Priory Palace

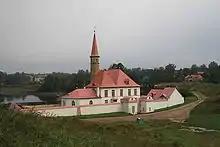
Priory Palace

The researchers note the precision of the layout of the Priory, the original composition, and the characteristic refusal of symmetry.